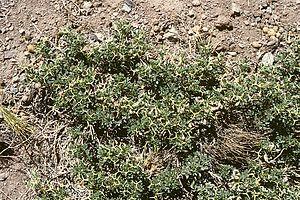
Adesmia est un genre de plantes de la famille des Fabaceae.